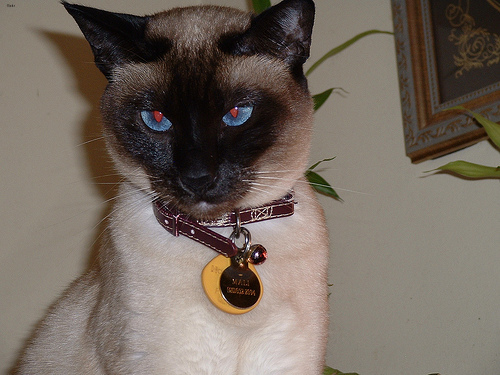
Animal: cat
Breed: siamese